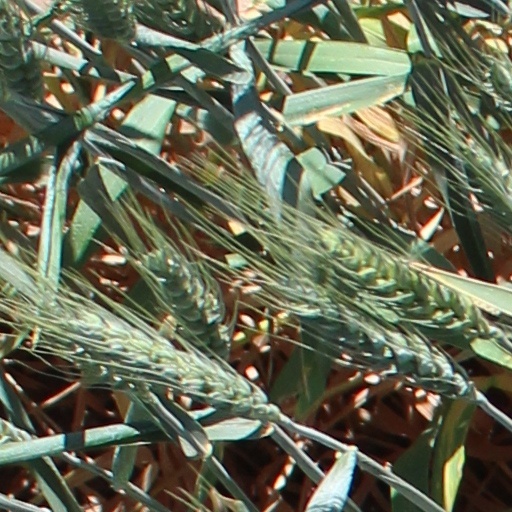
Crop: wheat